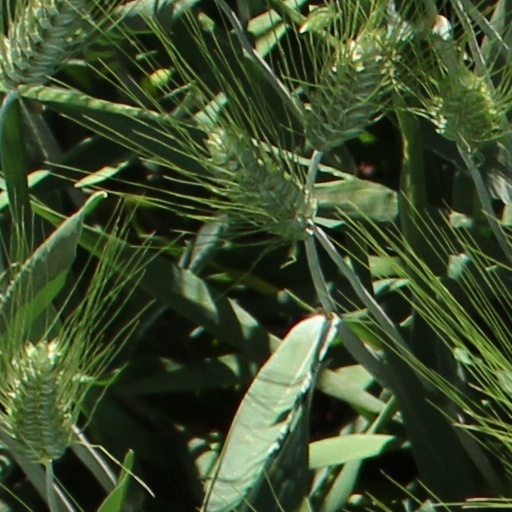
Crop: wheat